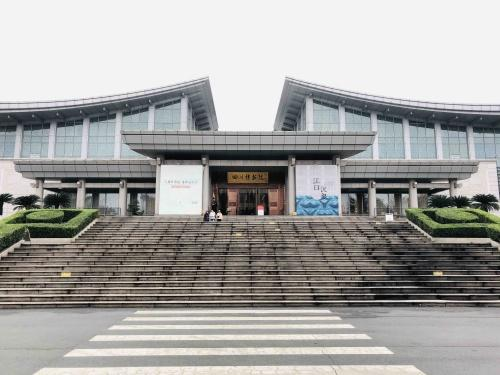
地标名称：四川博物院
所在城市：成都市·青羊区